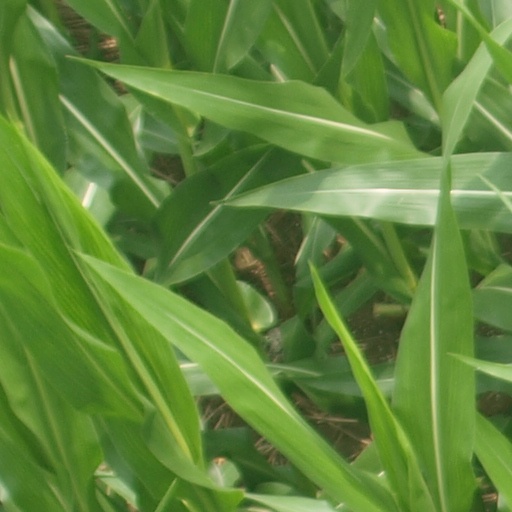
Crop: maize; corn